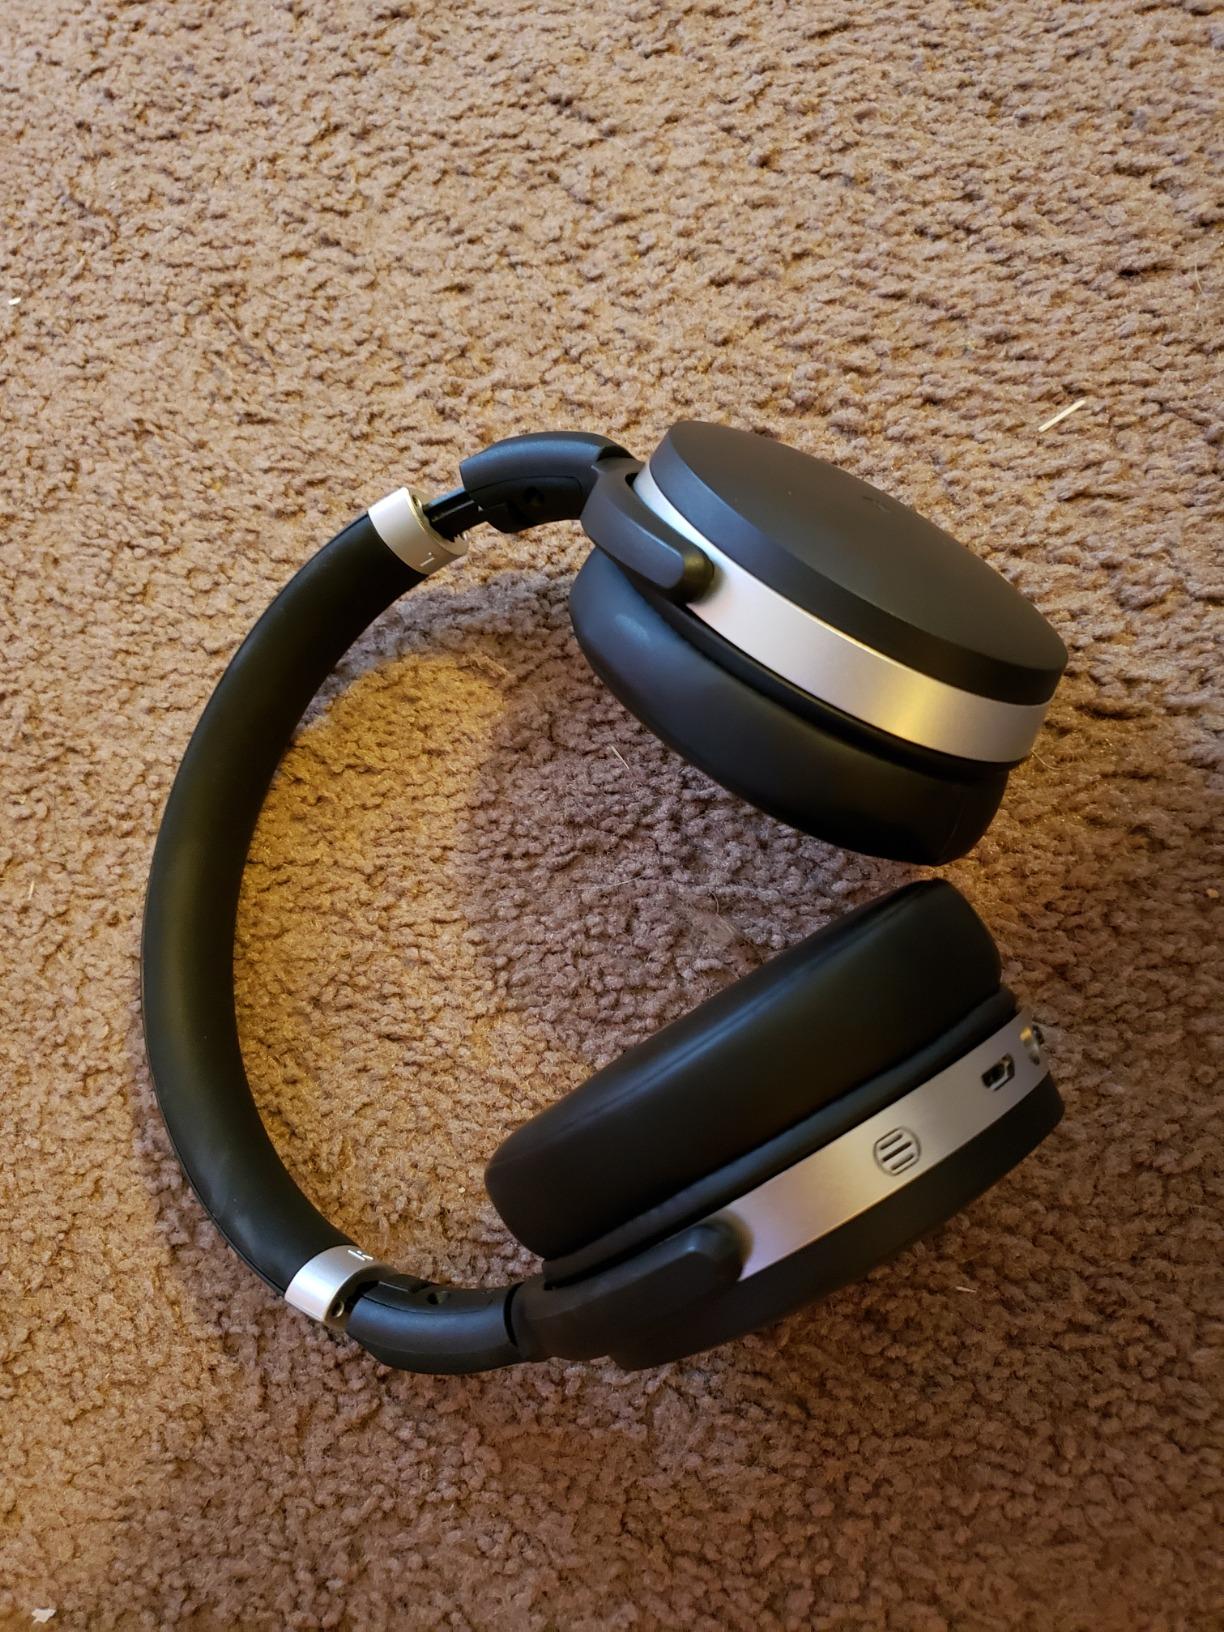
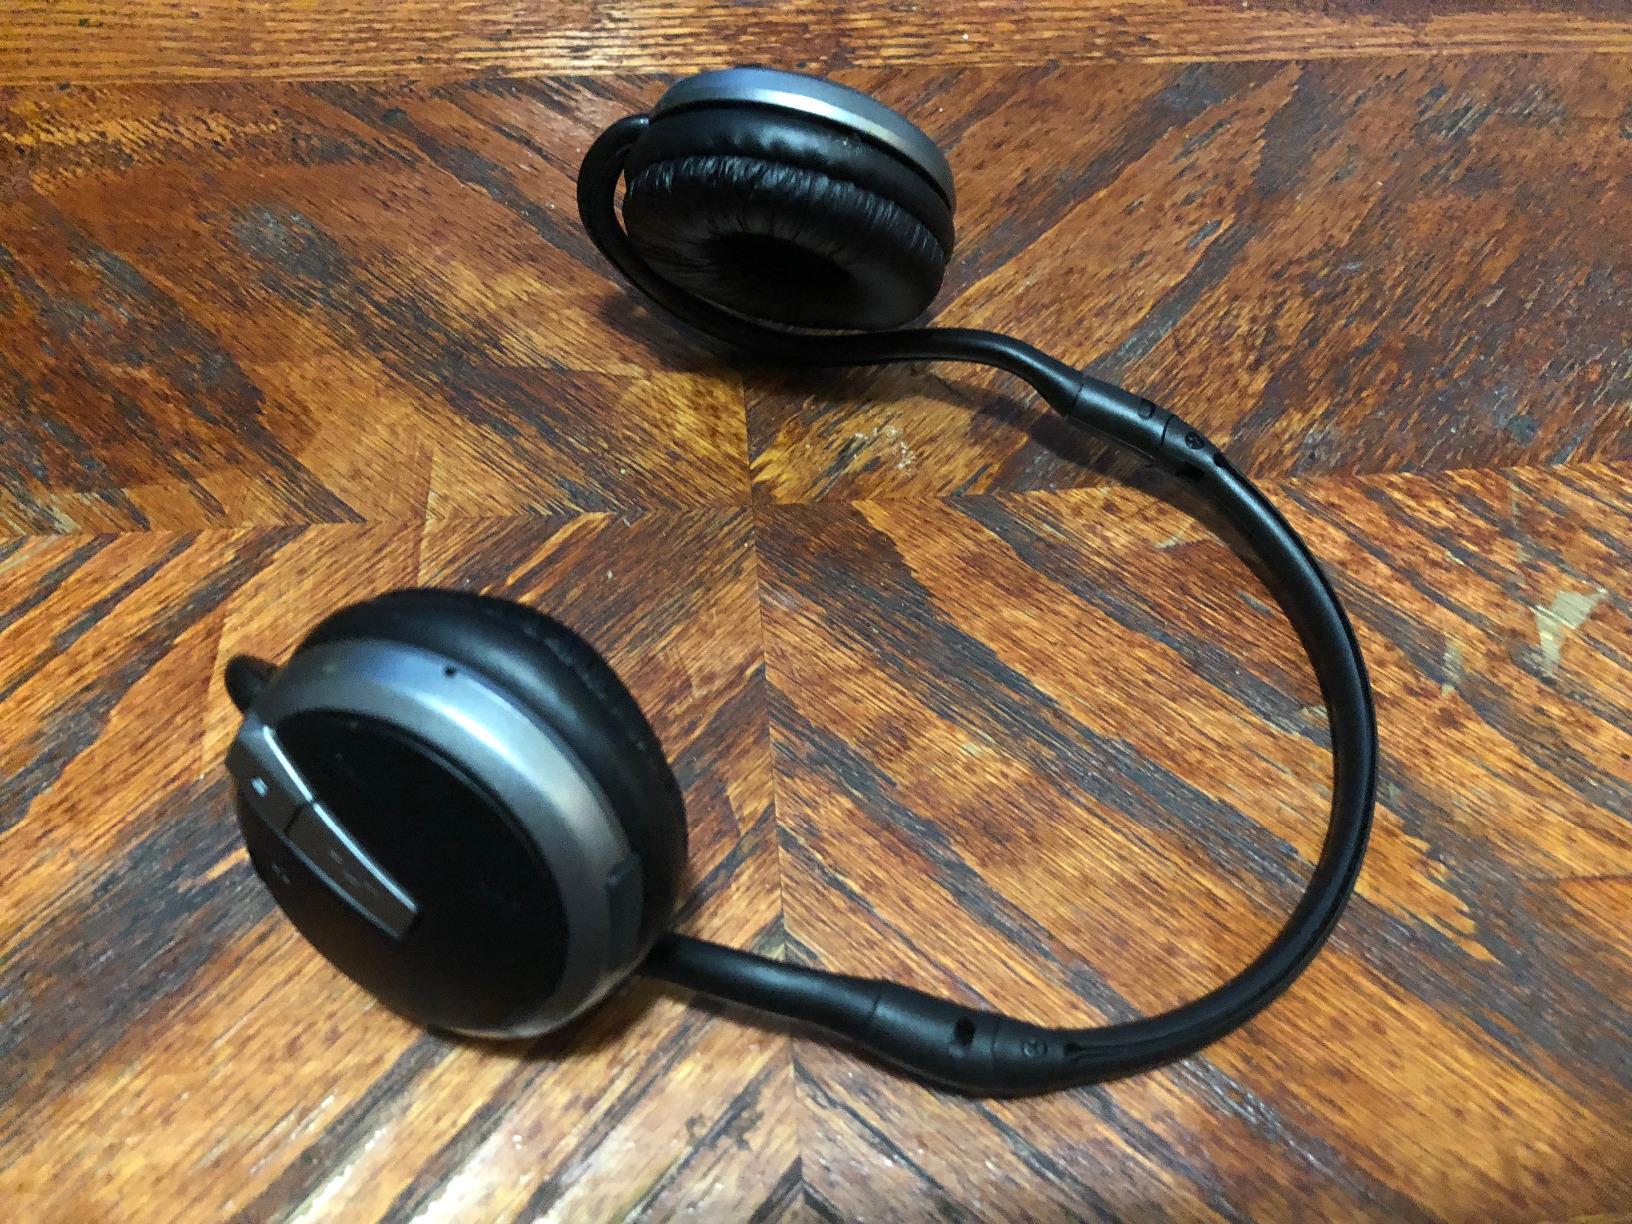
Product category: headphones
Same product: no